The Sandman: Preludes & Nocturnes

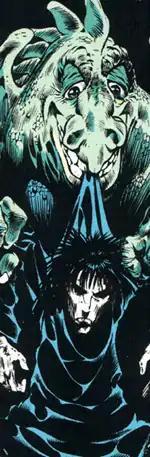
Dream and Gregory the Gargoyle, from "Sandman" #2, "Imperfect Hosts", pencilled by Sam Kieth

In 1916, the magician Roderick Burgess attempts to attain immortality by capturing the embodiment of Death.